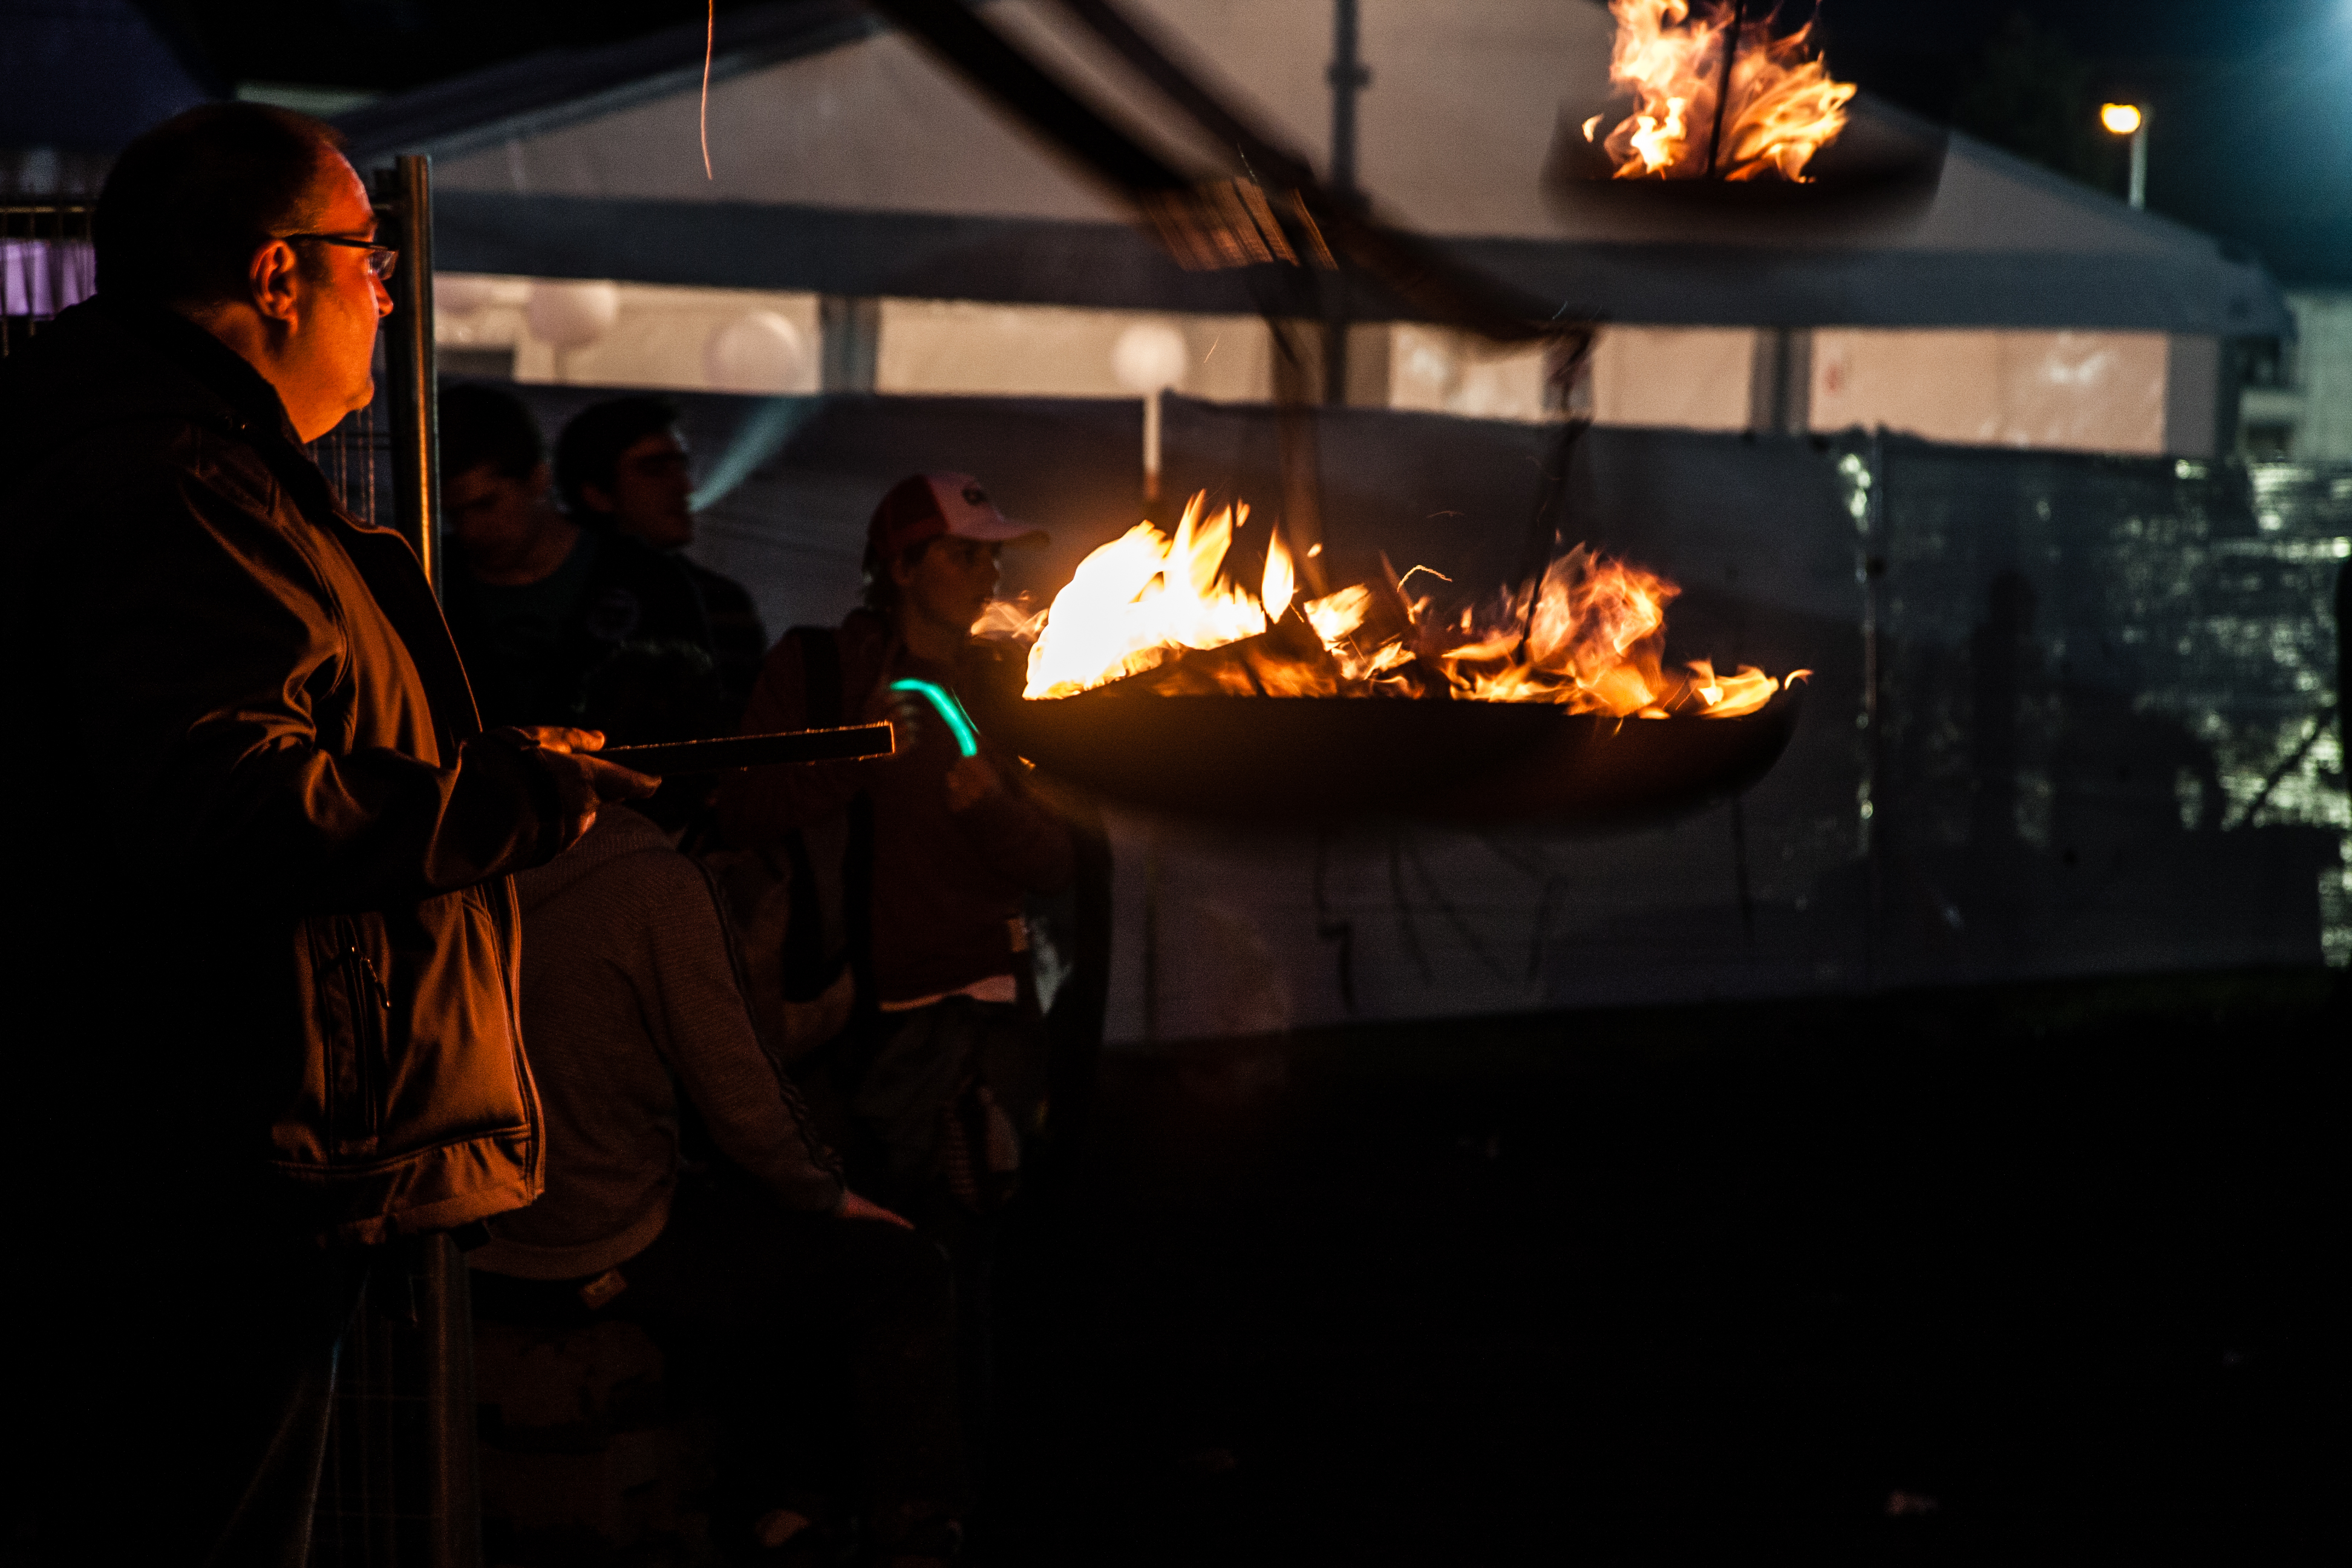
light, night, fire, darkness, lighting, festival, 2012, dour, roue, de, dour2012, alain, feu, firewheel, ambiance, clerck, alaindeclerck